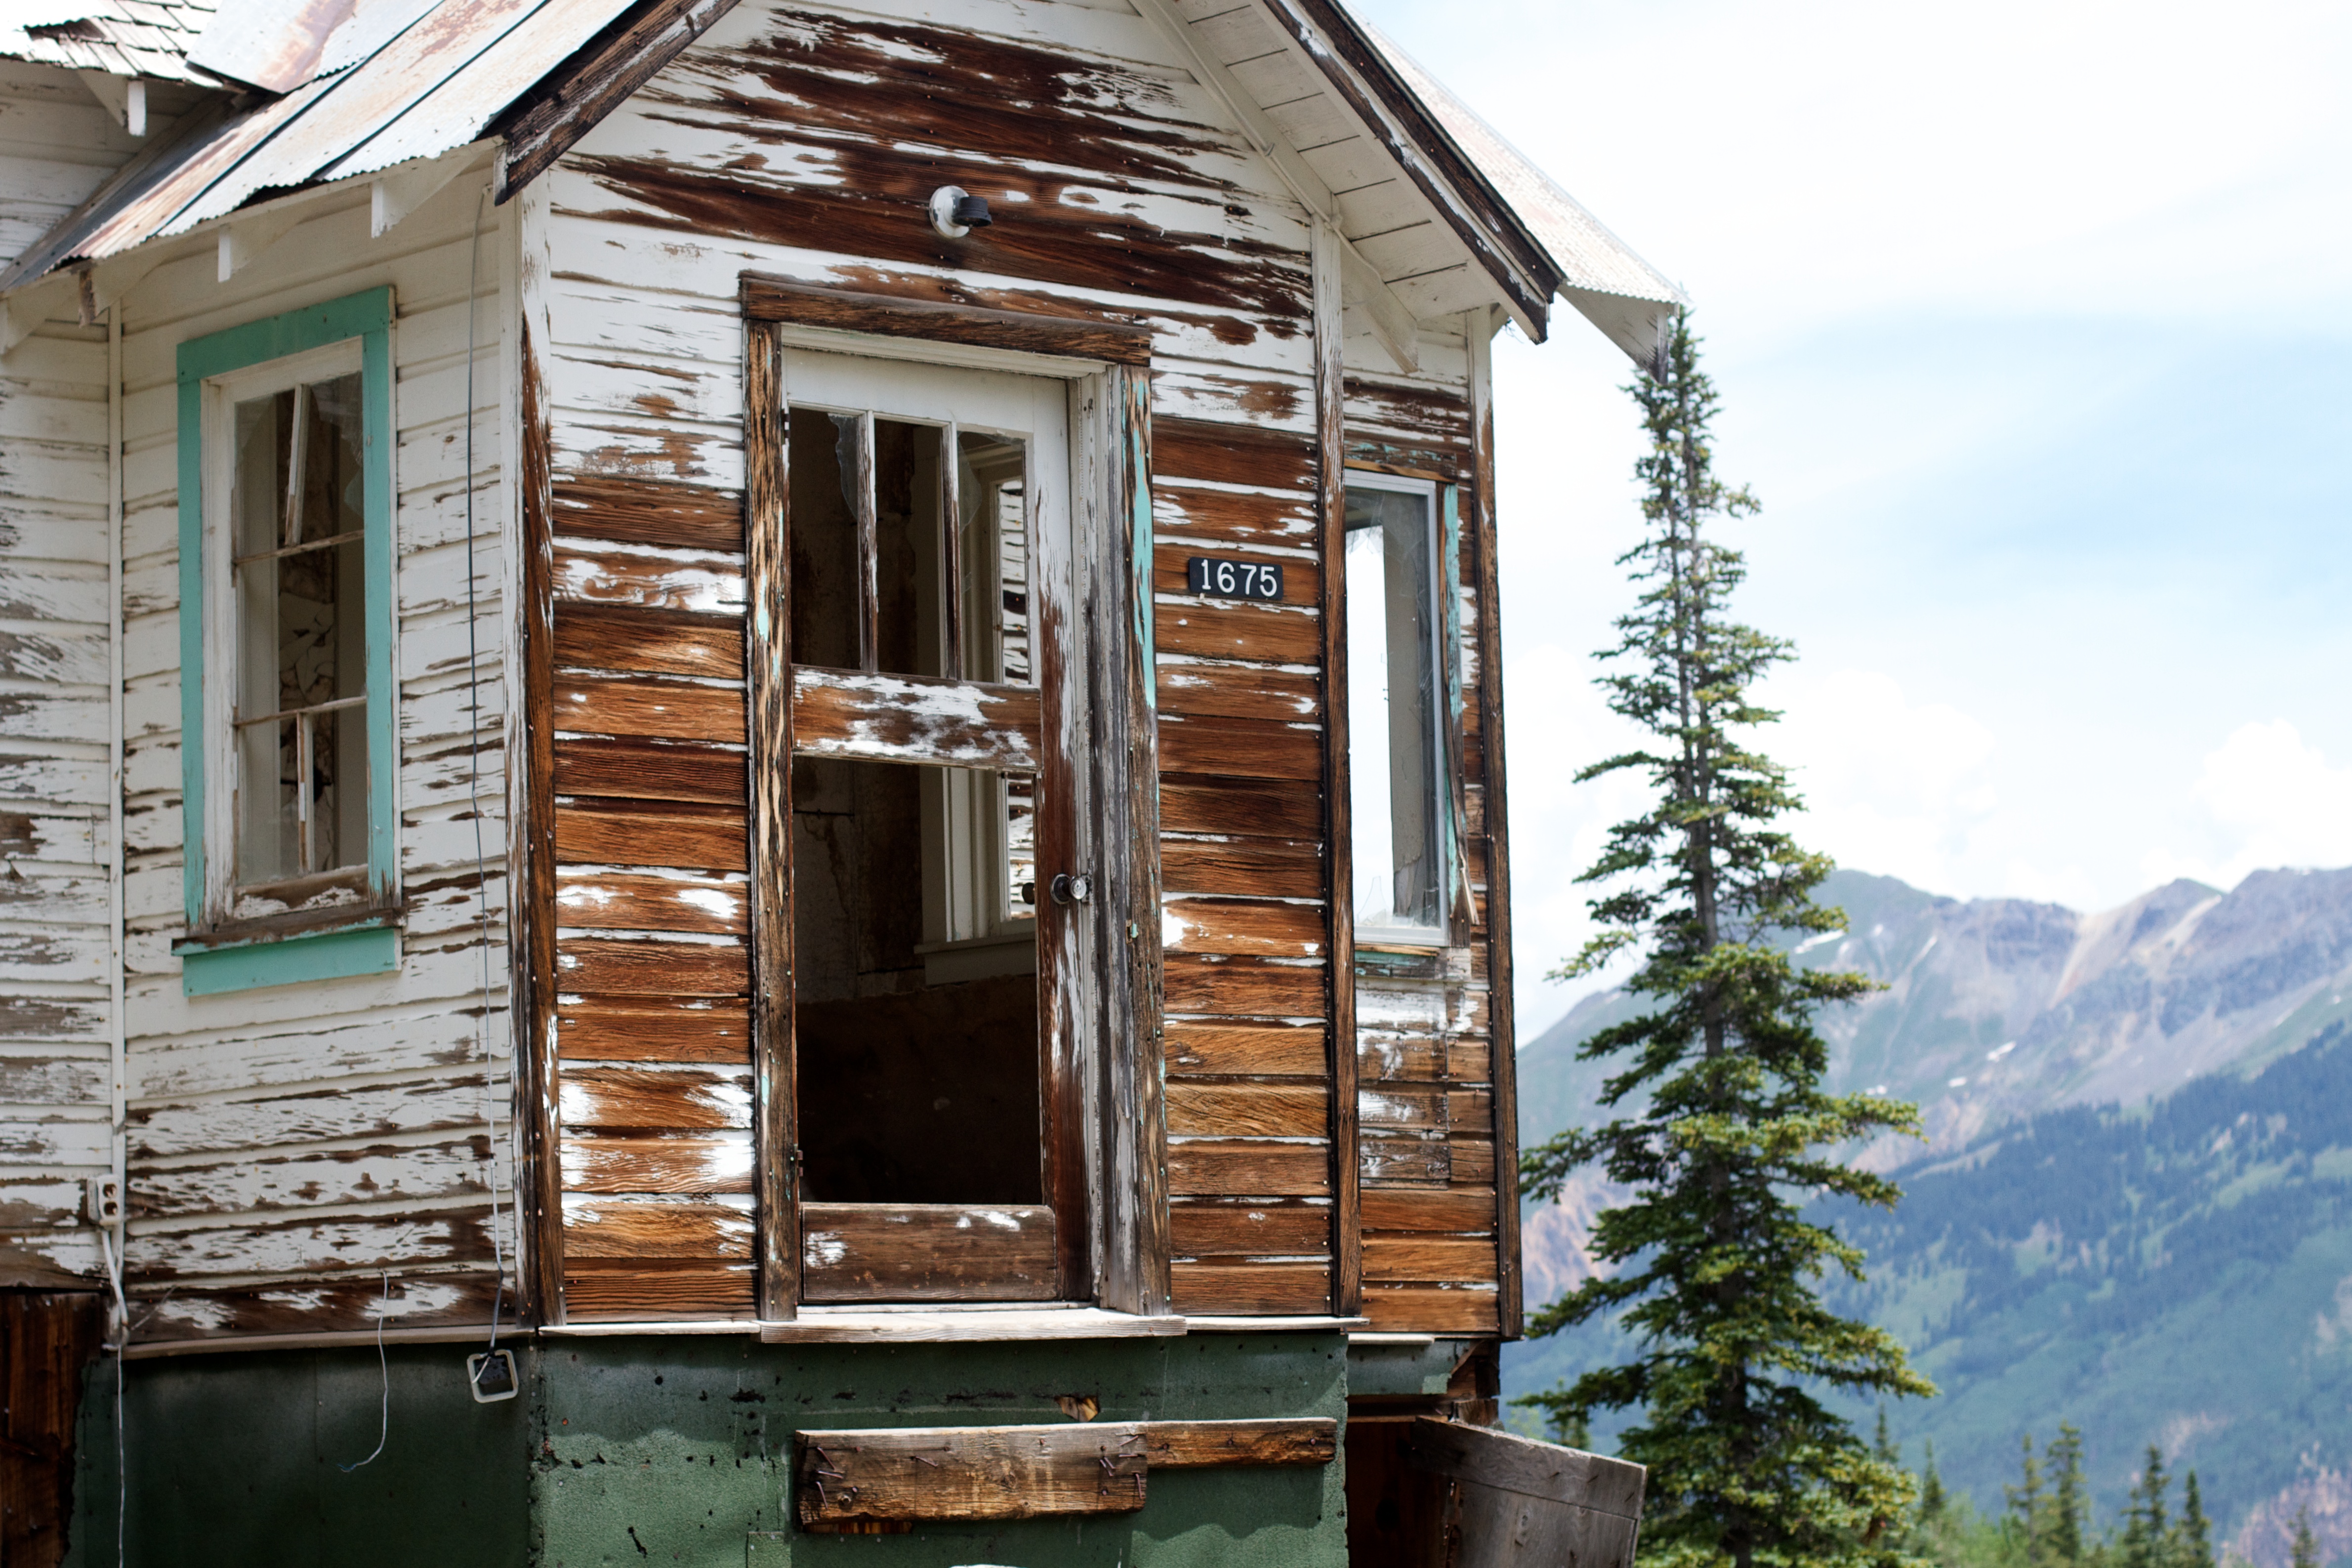
architecture, wood, house, window, building, home, shed, hut, shack, cottage, facade, property, estate, log cabin, siding, outdoor structure